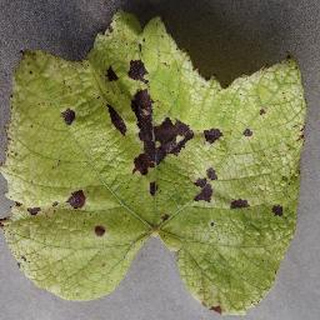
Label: grape_leaf_blight